Moscow Chekhov Art Theatre

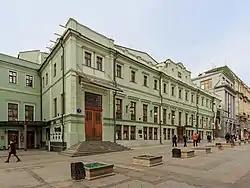

Moscow Chekhov Art Theatre is a drama theatre in Moscow founded in 1987 after the division of the Gorky Moscow Art Theatre into two theatres. Since 1989, it has been named after Anton Pavlovich Chekhov, one of its main authors. In 2004, it returned to its historical name, "Moscow Art Theatre", abandoning the title "academic". Its artistic director is Konstantin Khabensky, People's Artist of the Russian Federation(since October 28, 2021).